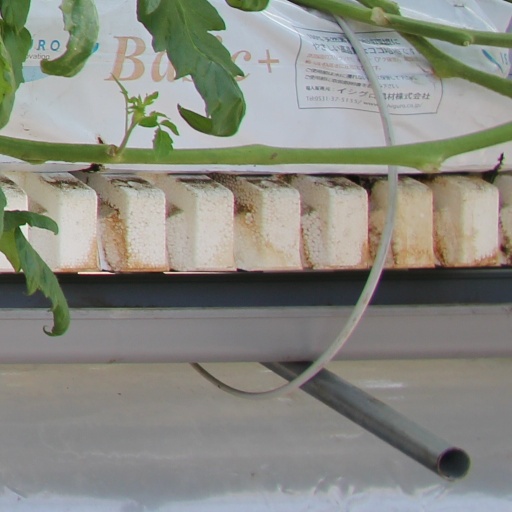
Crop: tomato